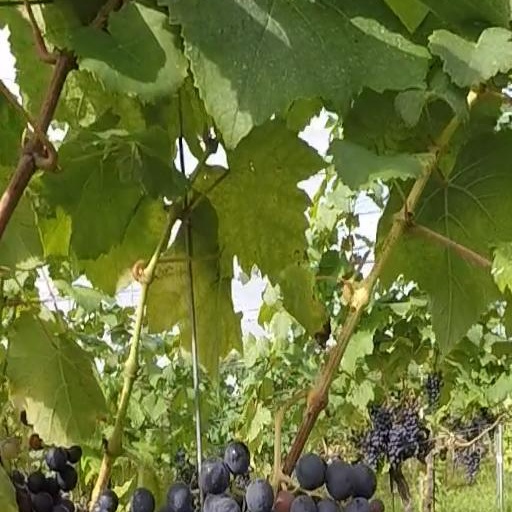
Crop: grape